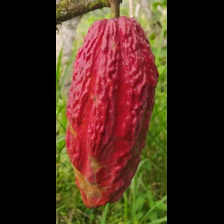
Label: sana